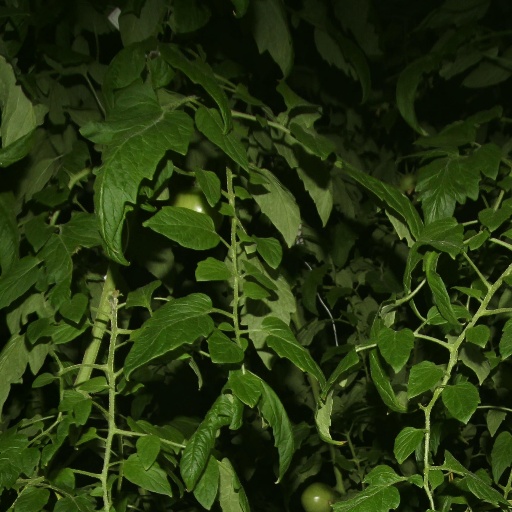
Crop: tomato